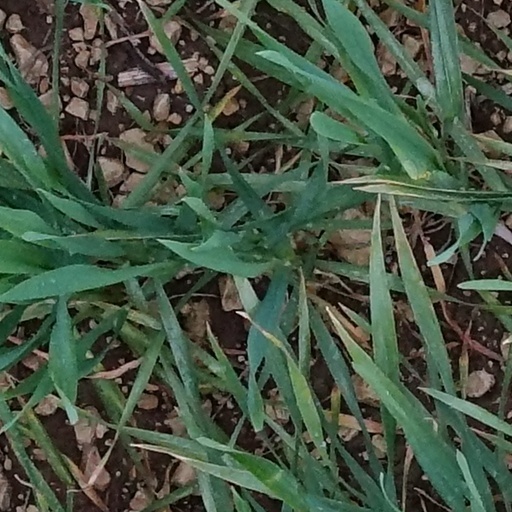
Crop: wheat